Laurel Mills, Virginia

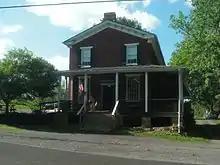
The Laurel Mills store

Laurel Mills has a cohesive collection of mid-to-late-19th-century architectural resources associated with the Rappahannock Woolen Mills. The structures in the village represent the Greek Revival, Queen Anne, Italianate and Gothic Revival architectural forms. A group of three workers' houses dating to approximately 1840 features several common -story wood-framed houses with stone foundations, while the impressive mill ruins of the Rappahannock Woolen Mills Company represent early 20th-century industrial architecture. An old, red-frame general store continues to serve the neighborhood, offering groceries and other necessities as well as self-service fuel. The mill owner's large dwelling was located on a bluff overlooking the village below. This old mansion has a turret and wide porches, and is today a bed and breakfast.